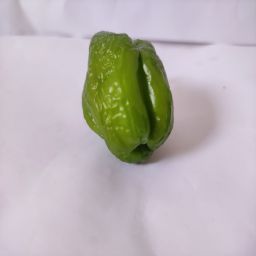
Crop: Bell Pepper
Quality: Ripe